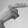
ASL letter: H